Tender Are the Feet

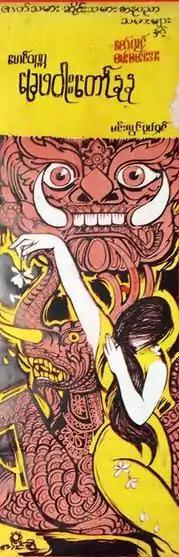
Original poster by Bagyi Aung Soe

Tender are the Feet (Pronounced as Ché Phawa Daw Nu Nu) is a 1973 Burmese film directed by Maung Wunna. After 42 years of regional release, the film was premiered at the Forum section of the 64th Berlin Film Festival in February 2014.